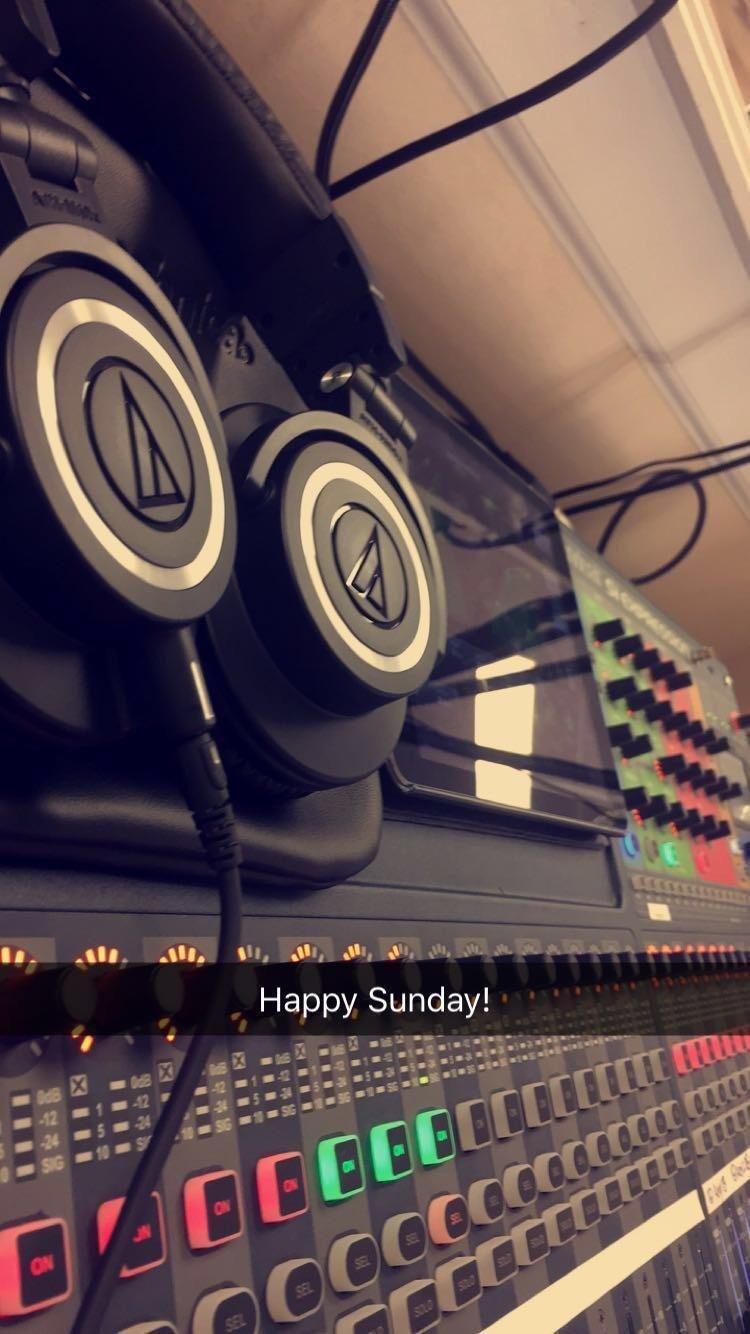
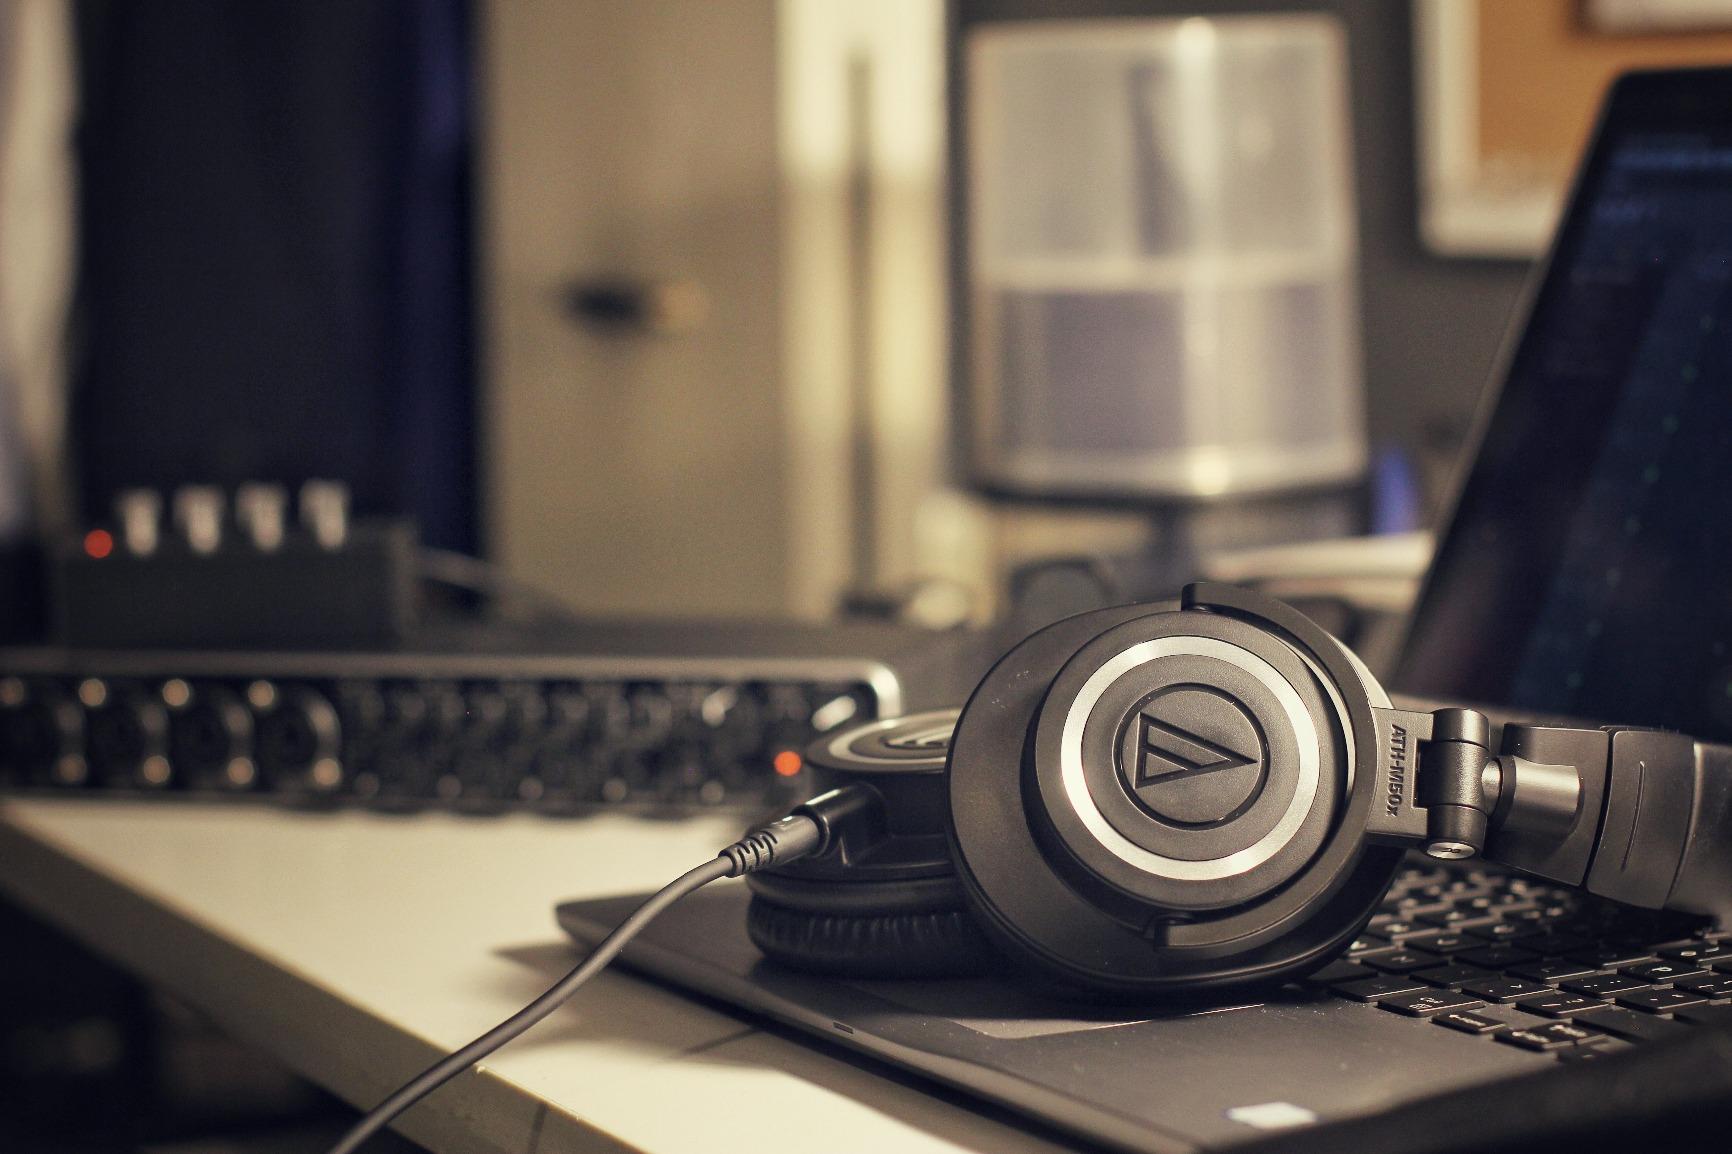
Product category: headphones
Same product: yes